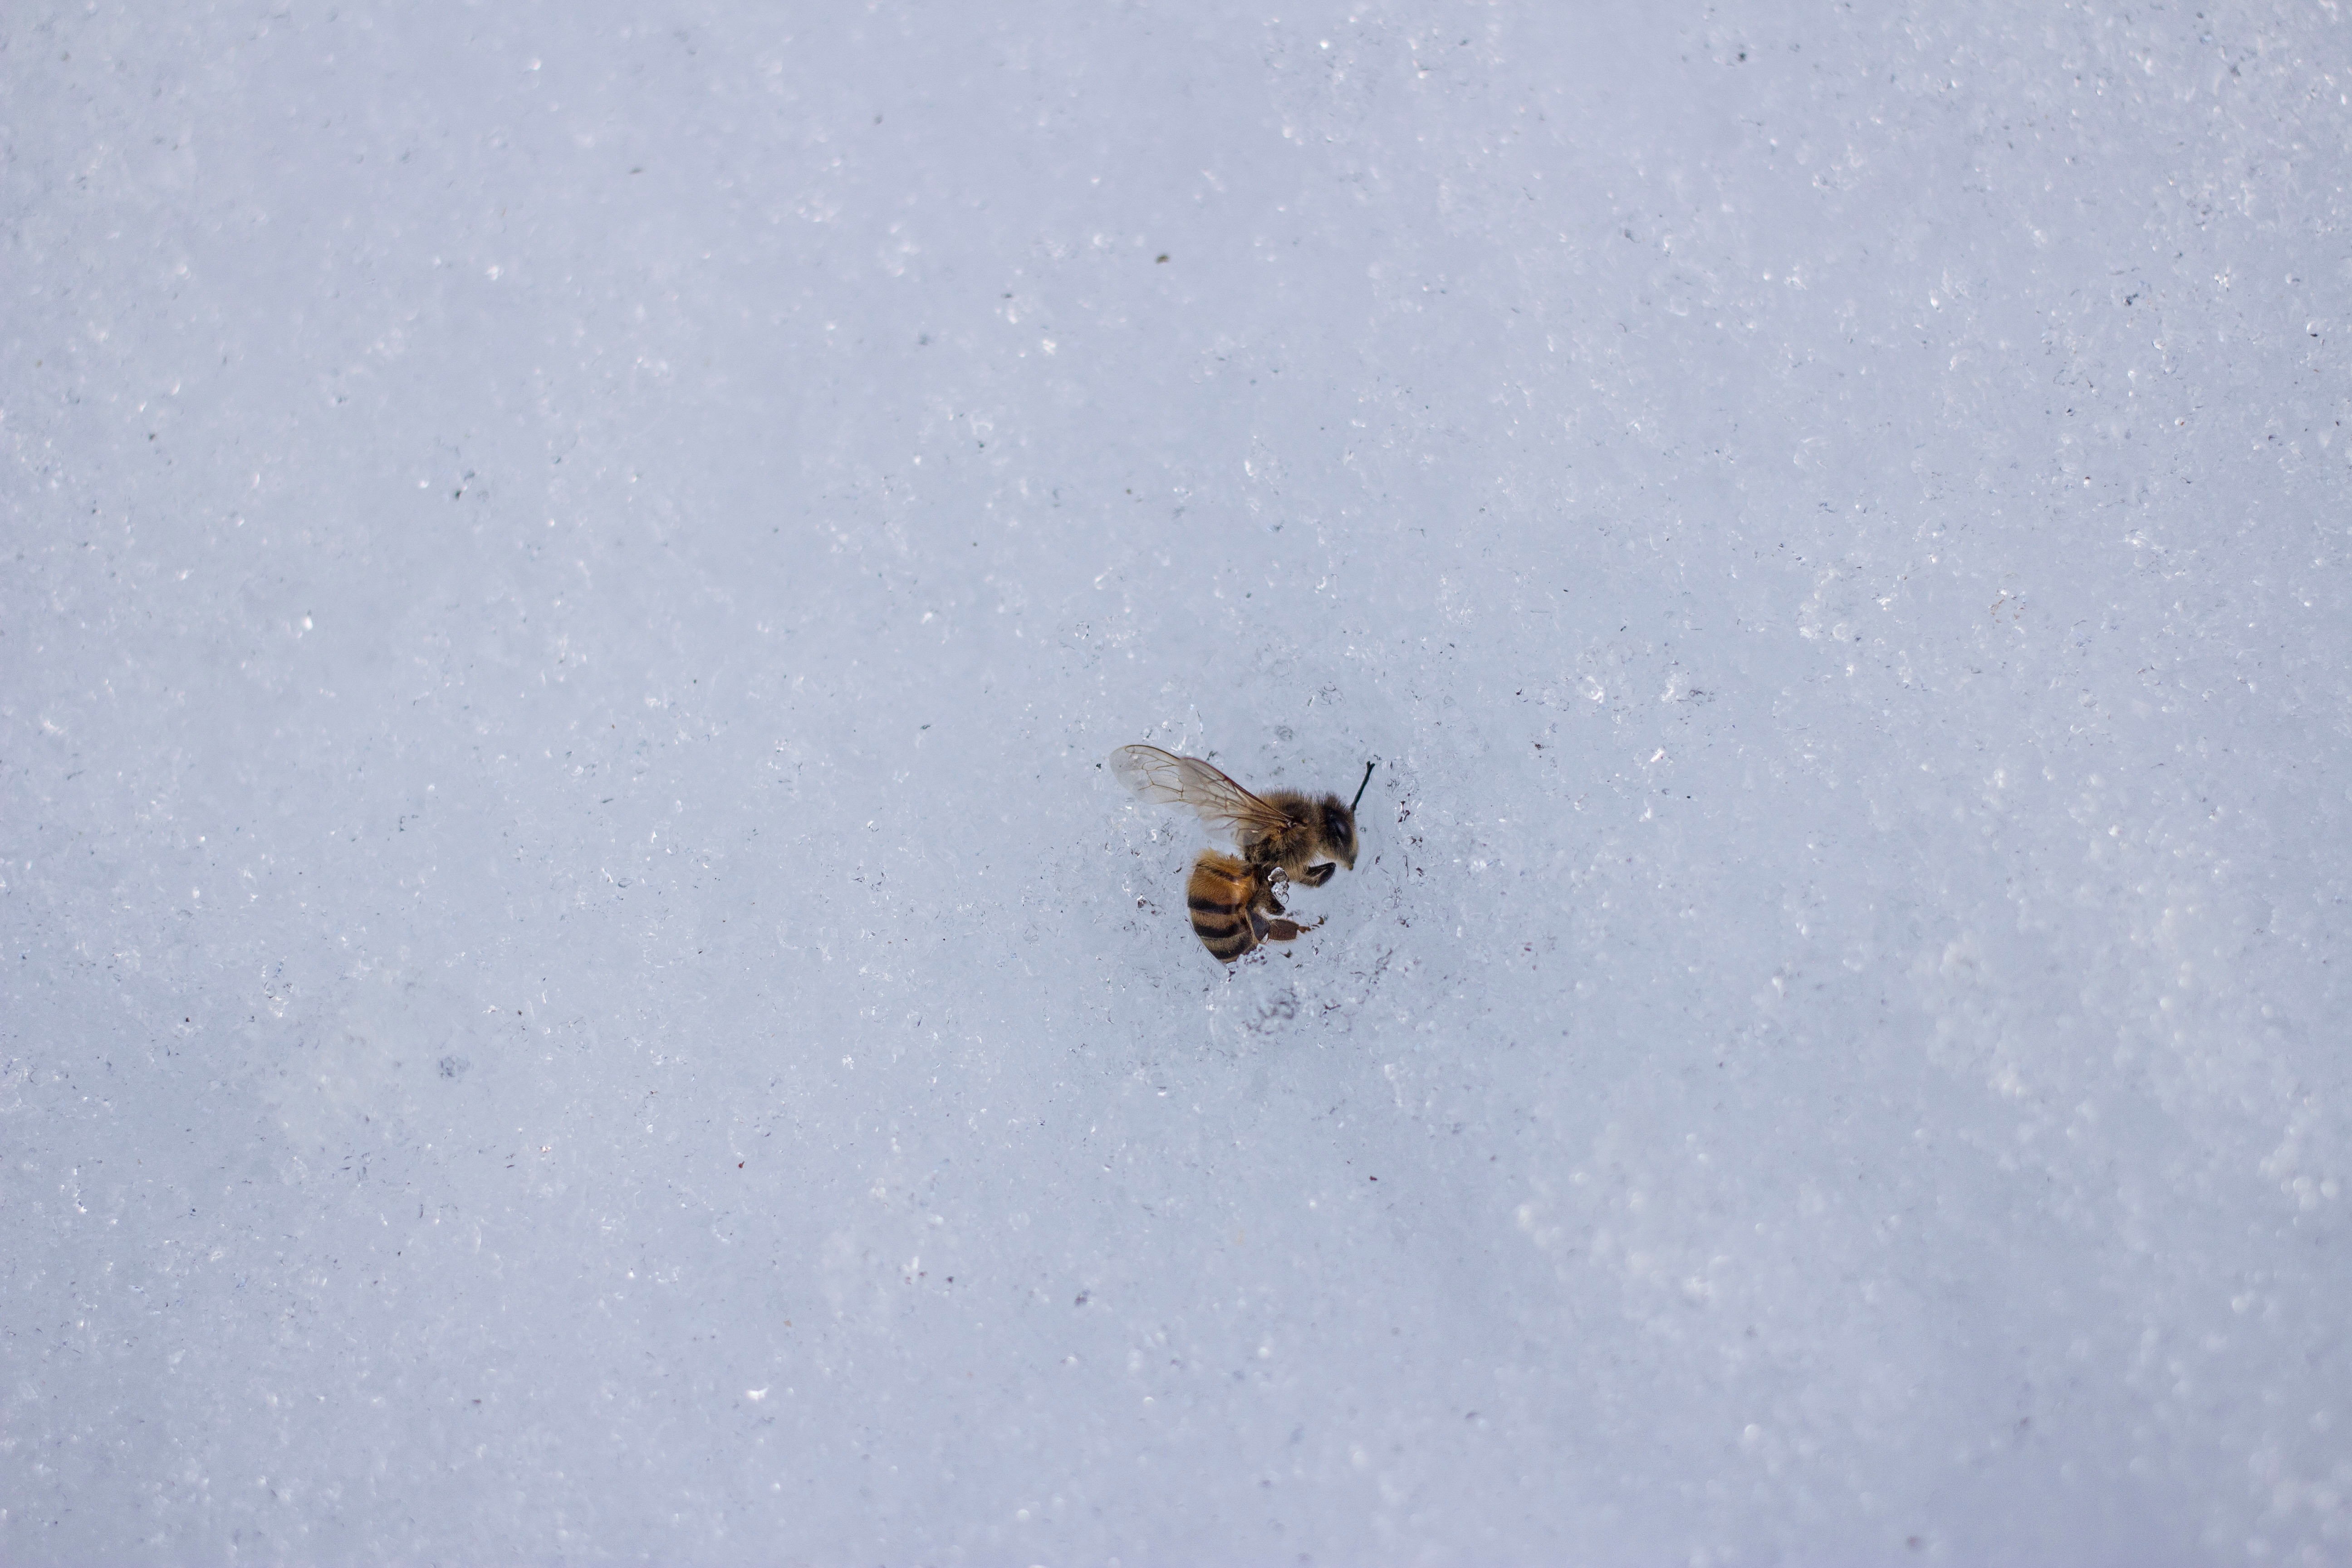
snow, winter, insect, weather, invertebrate, membrane winged insect